Southern Intercollegiate Athletic Conference

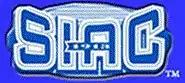
Old SIAC logo

The SIAC currently sponsors 14 sports, eight for men and six for women. Men's volleyball, a Division I sport, became the 14th SIAC sport in the 2020–21 school year; play was intended to start in January 2021 but was delayed to 2022 due to COVID-19 issues.